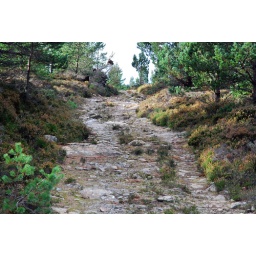
The boundary between forest and moorland is characterised by regenerating pine amongst the ling and bilberry.